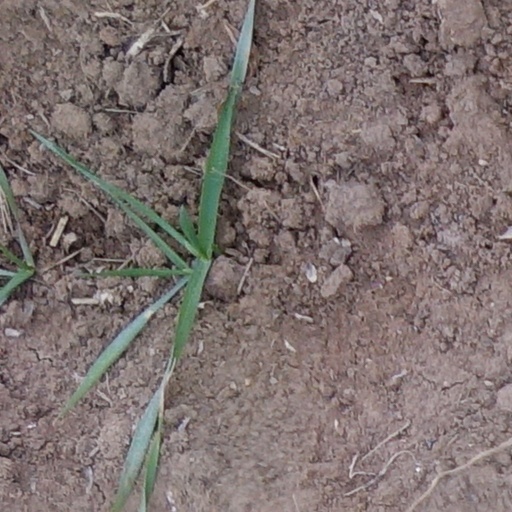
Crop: wheat